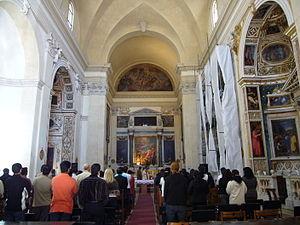
L'église Santa Caterina dei Funari est une église de Rome, dédiée à sainte Catherine d'Alexandrie, construite par Guidetto Guidetti entre 1560 et 1564, et située dans le rione Sant'Angelo.